Generic pharmaceutical price decay

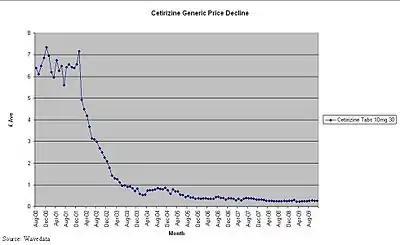
Simple 'scalloped curve' generic price decline

The number of license holders entering the market is controlled by the ease of manufacture and the number of companies making the active pharmaceutical ingredient (API). For many easy-to-manufacture solid dose tablets and capsules the manufacturing is done in India and China as the costs of production in these countries is significantly lower than in the US or Europe.